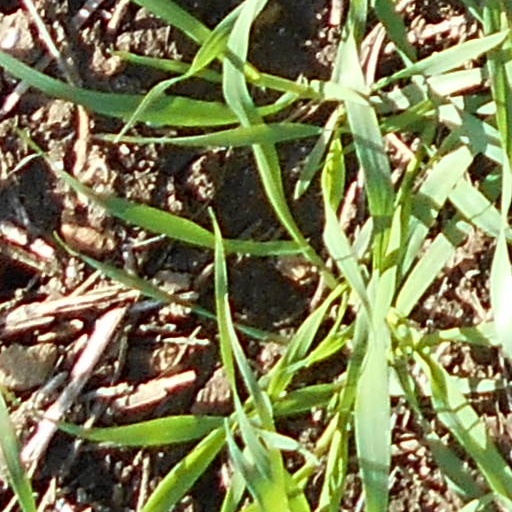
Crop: wheat